Venetian Renaissance

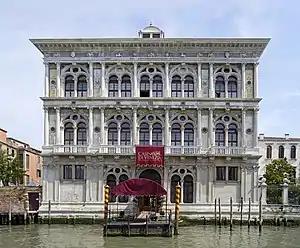
Mauro Codussi, Ca' Vendramin Calergi, from 1481

Compared to the Renaissance architecture of other Italian cities, in Venice there was a degree of conservatism, especially in retaining the overall form of buildings, which in the city were usually replacements on a confined site, and in windows, where arched or round tops, sometimes with a classicized version of the tracery of Venetian Gothic architecture, remained far more heavily used than in other cities. The Doge's Palace was much rebuilt after fires, but mostly behind the Gothic facades.